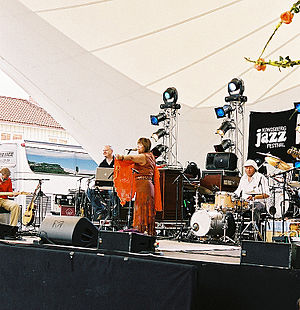
Mari Boine
Under en optræden i Oslo, 2003.
Mari Boine, tidligere kendt som Mari Boine Persen er en samisk joik-sangerinde og formodentlig den internationalt bedst kendte repræsentant for sit folk. Hun har fornyet jojken ved at optage elementer fra bl.a. jazz, rock og folkemusikalske traditioner fra en række forskellige kulturer. Hun har optrådt over hele Europa samt i USA.